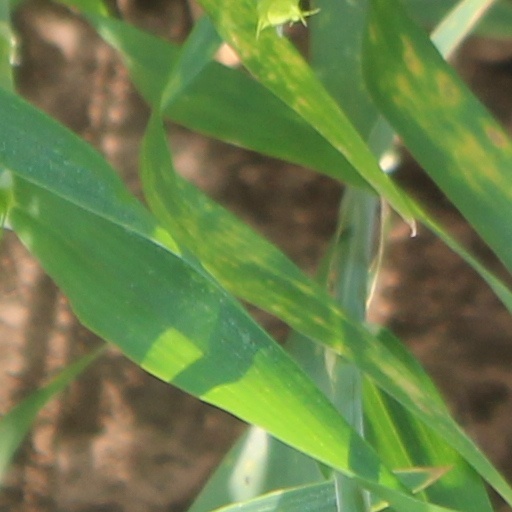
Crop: wheat